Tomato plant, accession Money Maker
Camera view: tilt-top (135 deg); turntable rotation: 60 degrees
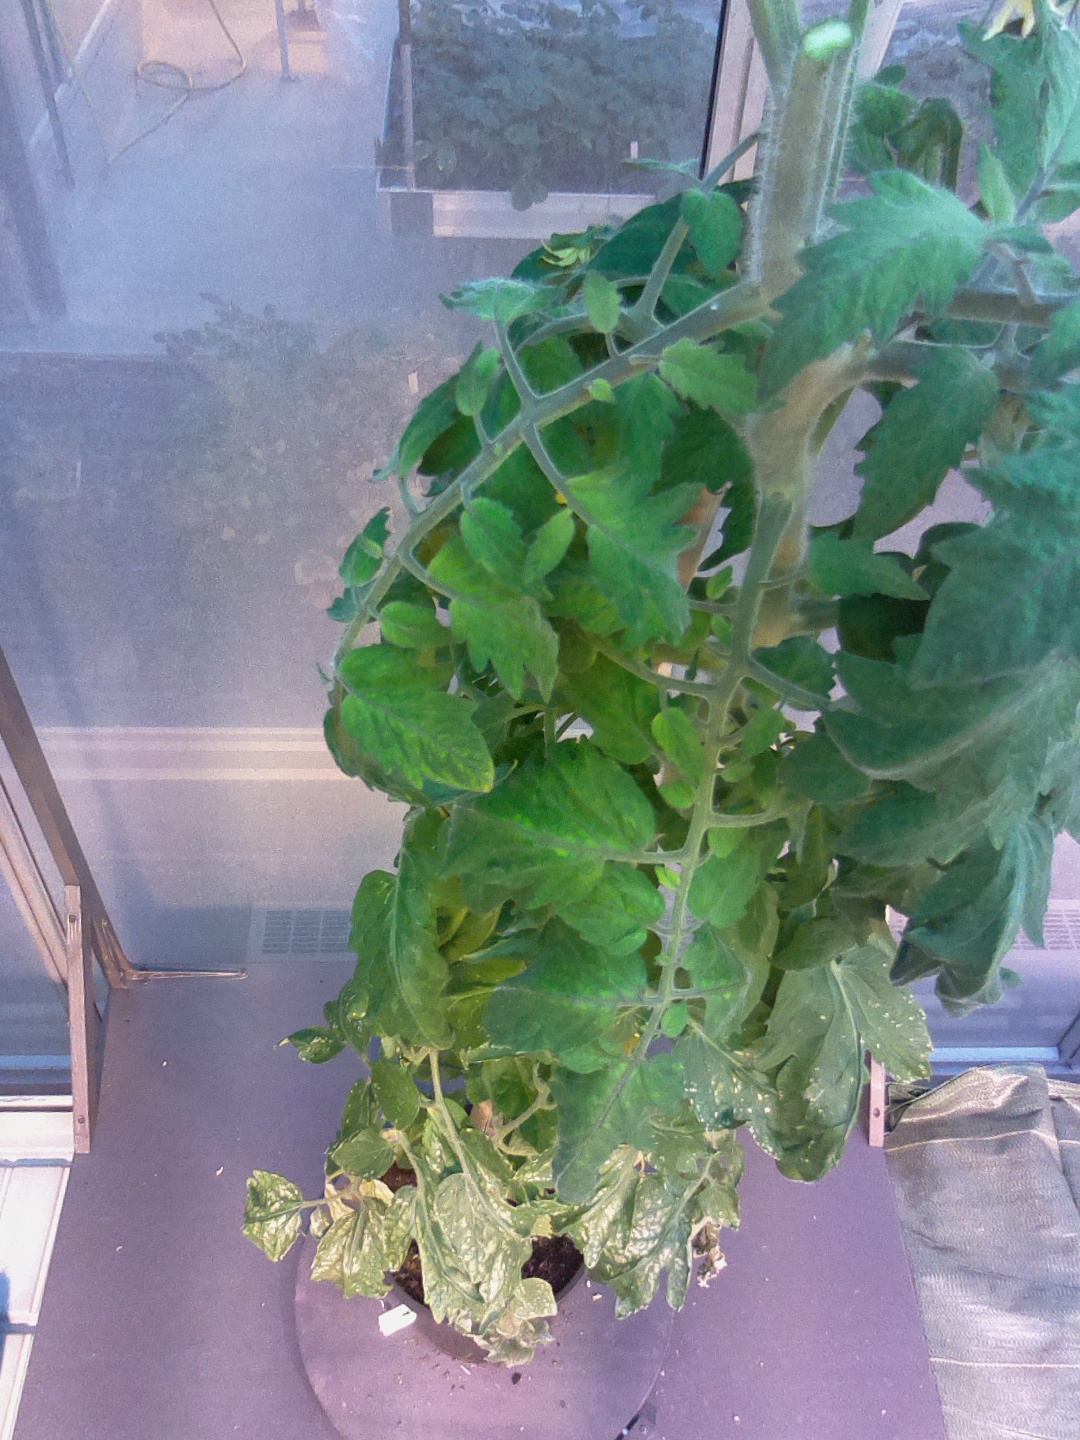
BBCH growth stage 67: Full flowering, 70%-80% of flowers open, more petals falling